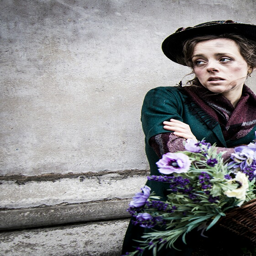
person as film character in the piazza for the promotional photoshoot